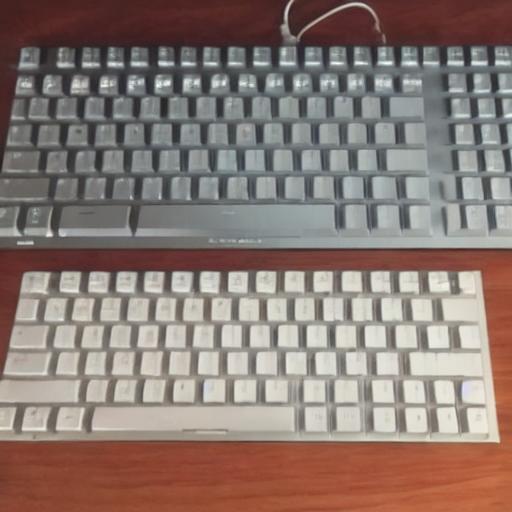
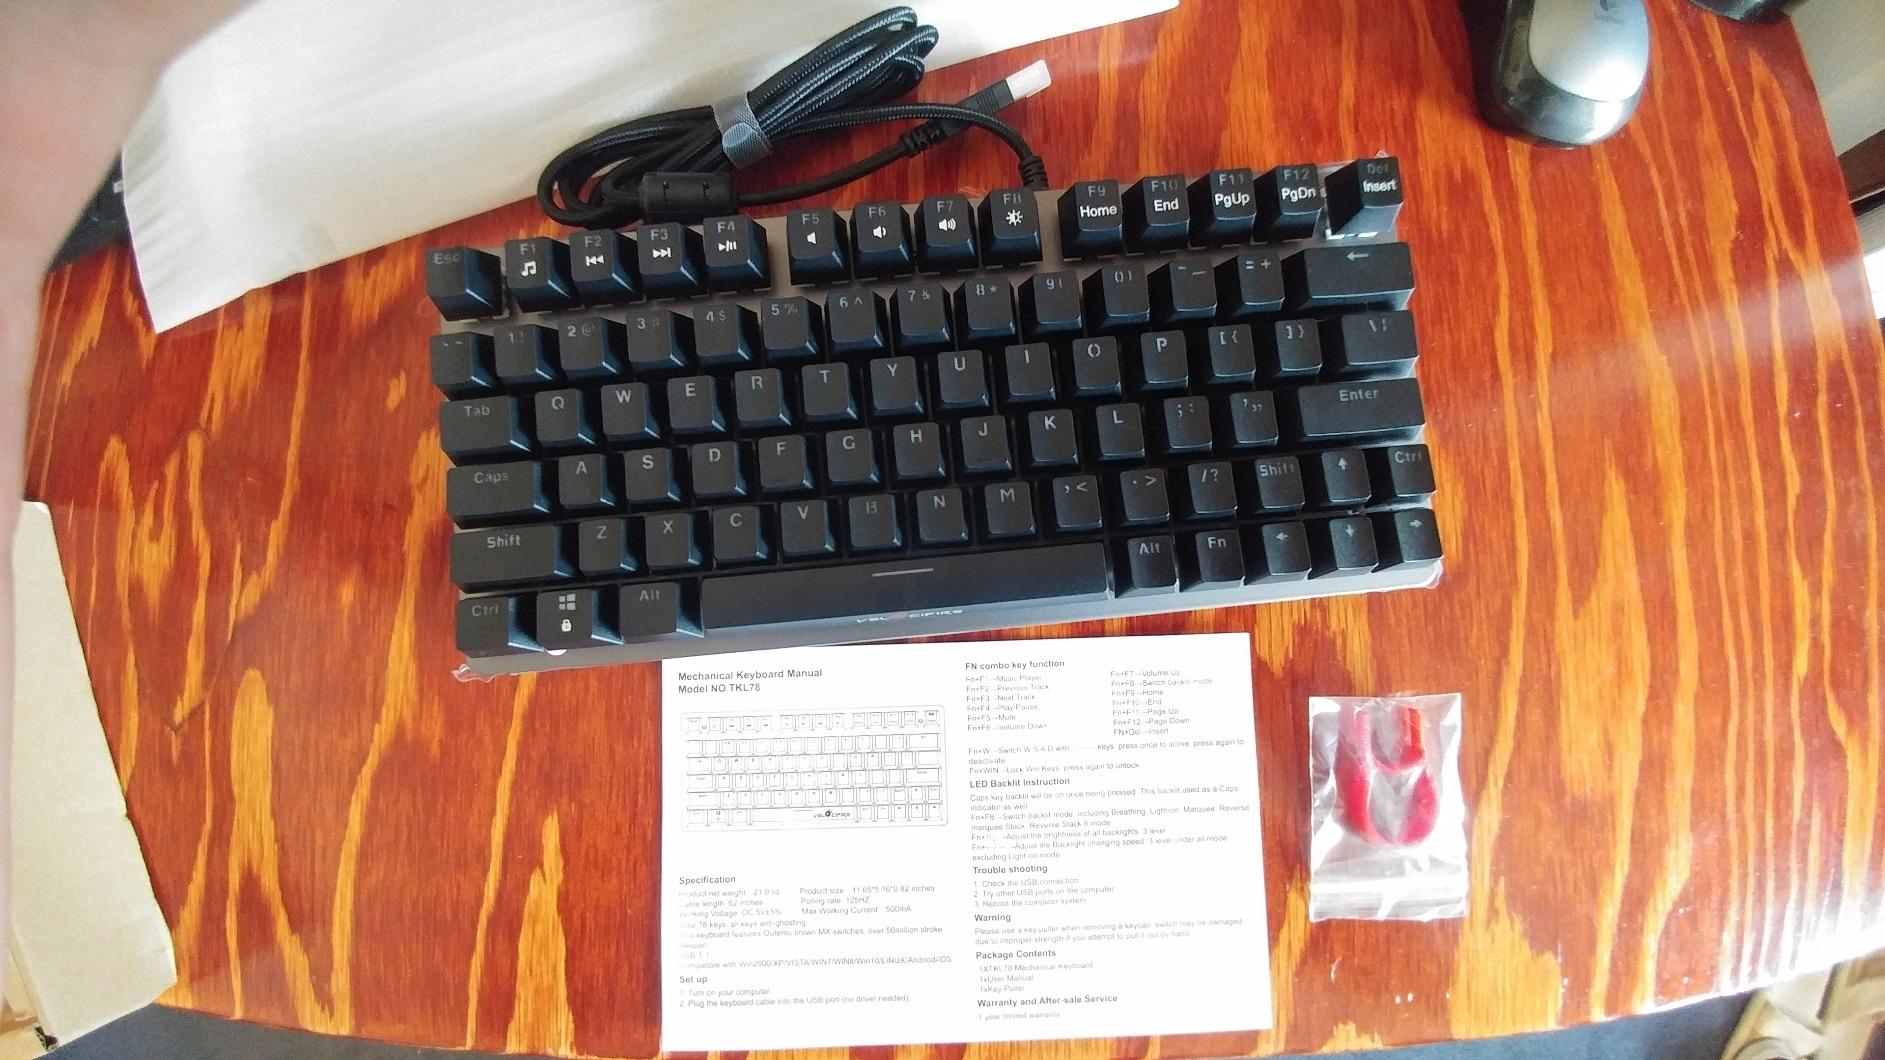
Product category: keyboard
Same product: no